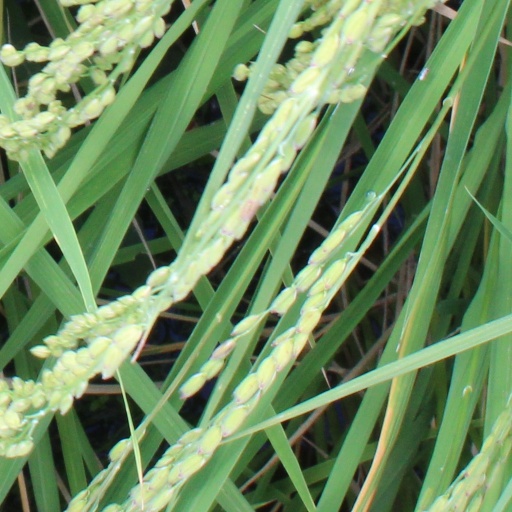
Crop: rice